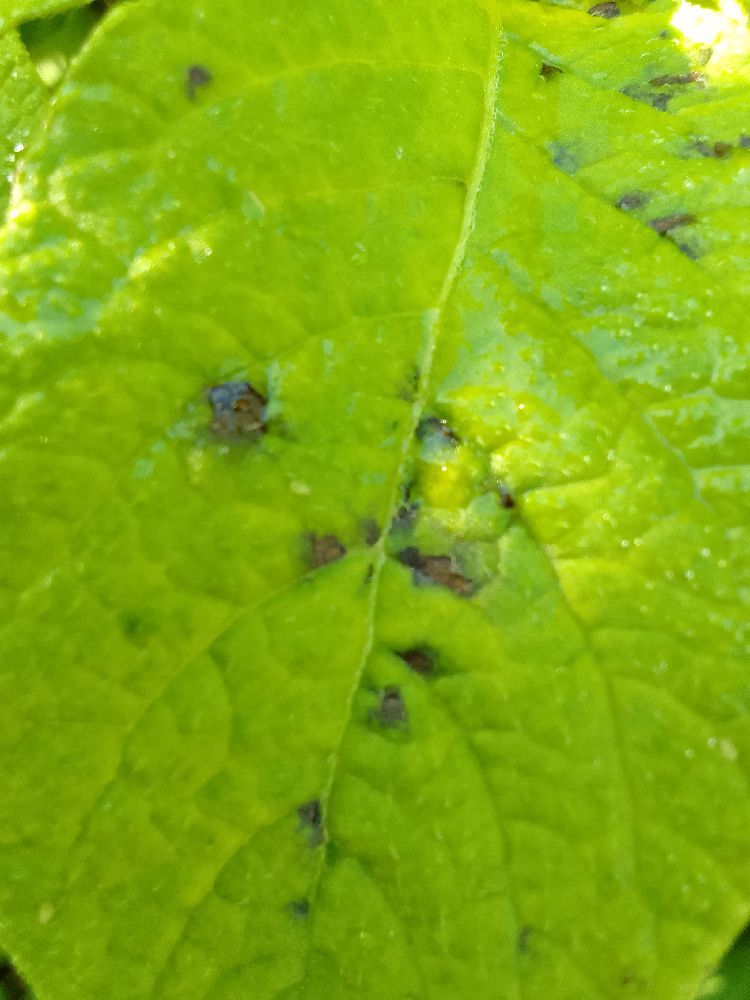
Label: Early blight